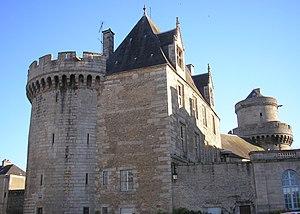
Alençon (Normandie, France). Le château des Ducs.
Le château des ducs d'Alençon désigne actuellement le pavillon d'entrée de l'ancien château d'Alençon ayant été détruit au cours des siècles.